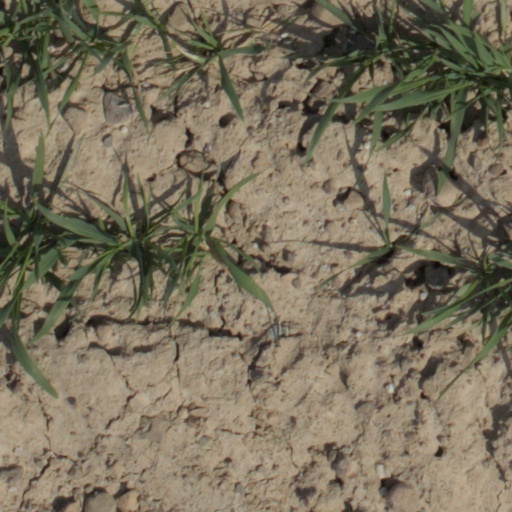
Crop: wheat